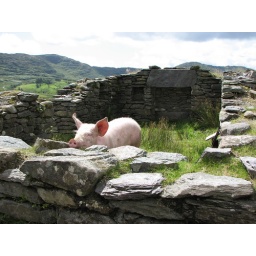
The pig posing in the famine house